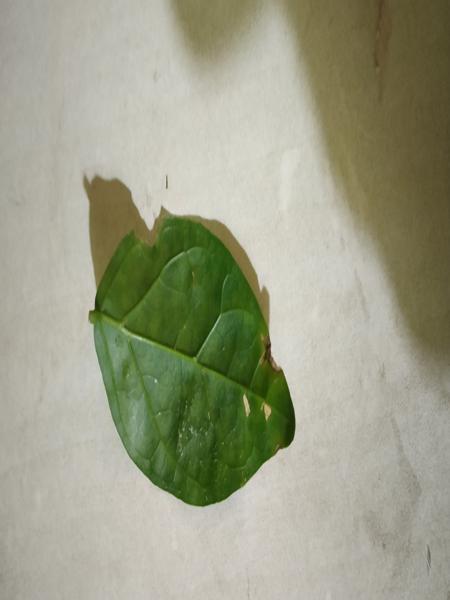
Plant: Jasmine